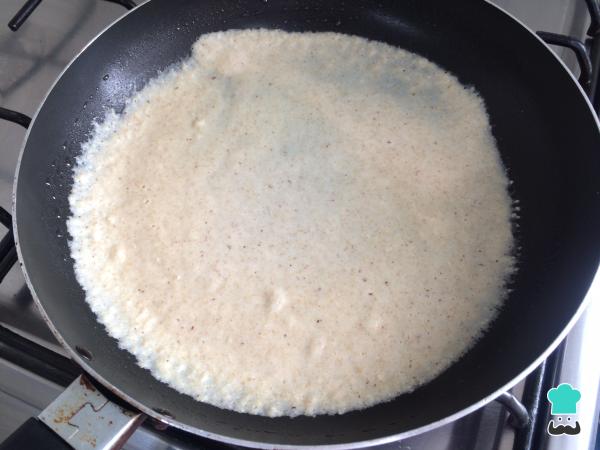
Continuando con los crepes de avena fitness, en una sartén antiadherente, agregar un poco de la mezcla y esparcir muy bien hasta lograr un grosor de medio centímetro. Cocinar a fuego muy bajo durante 3 minutos, voltear y cocinar un minuto más.Truco: Si lo deseas, puedes añadir un poco de aceite o mantequilla en la sartén.